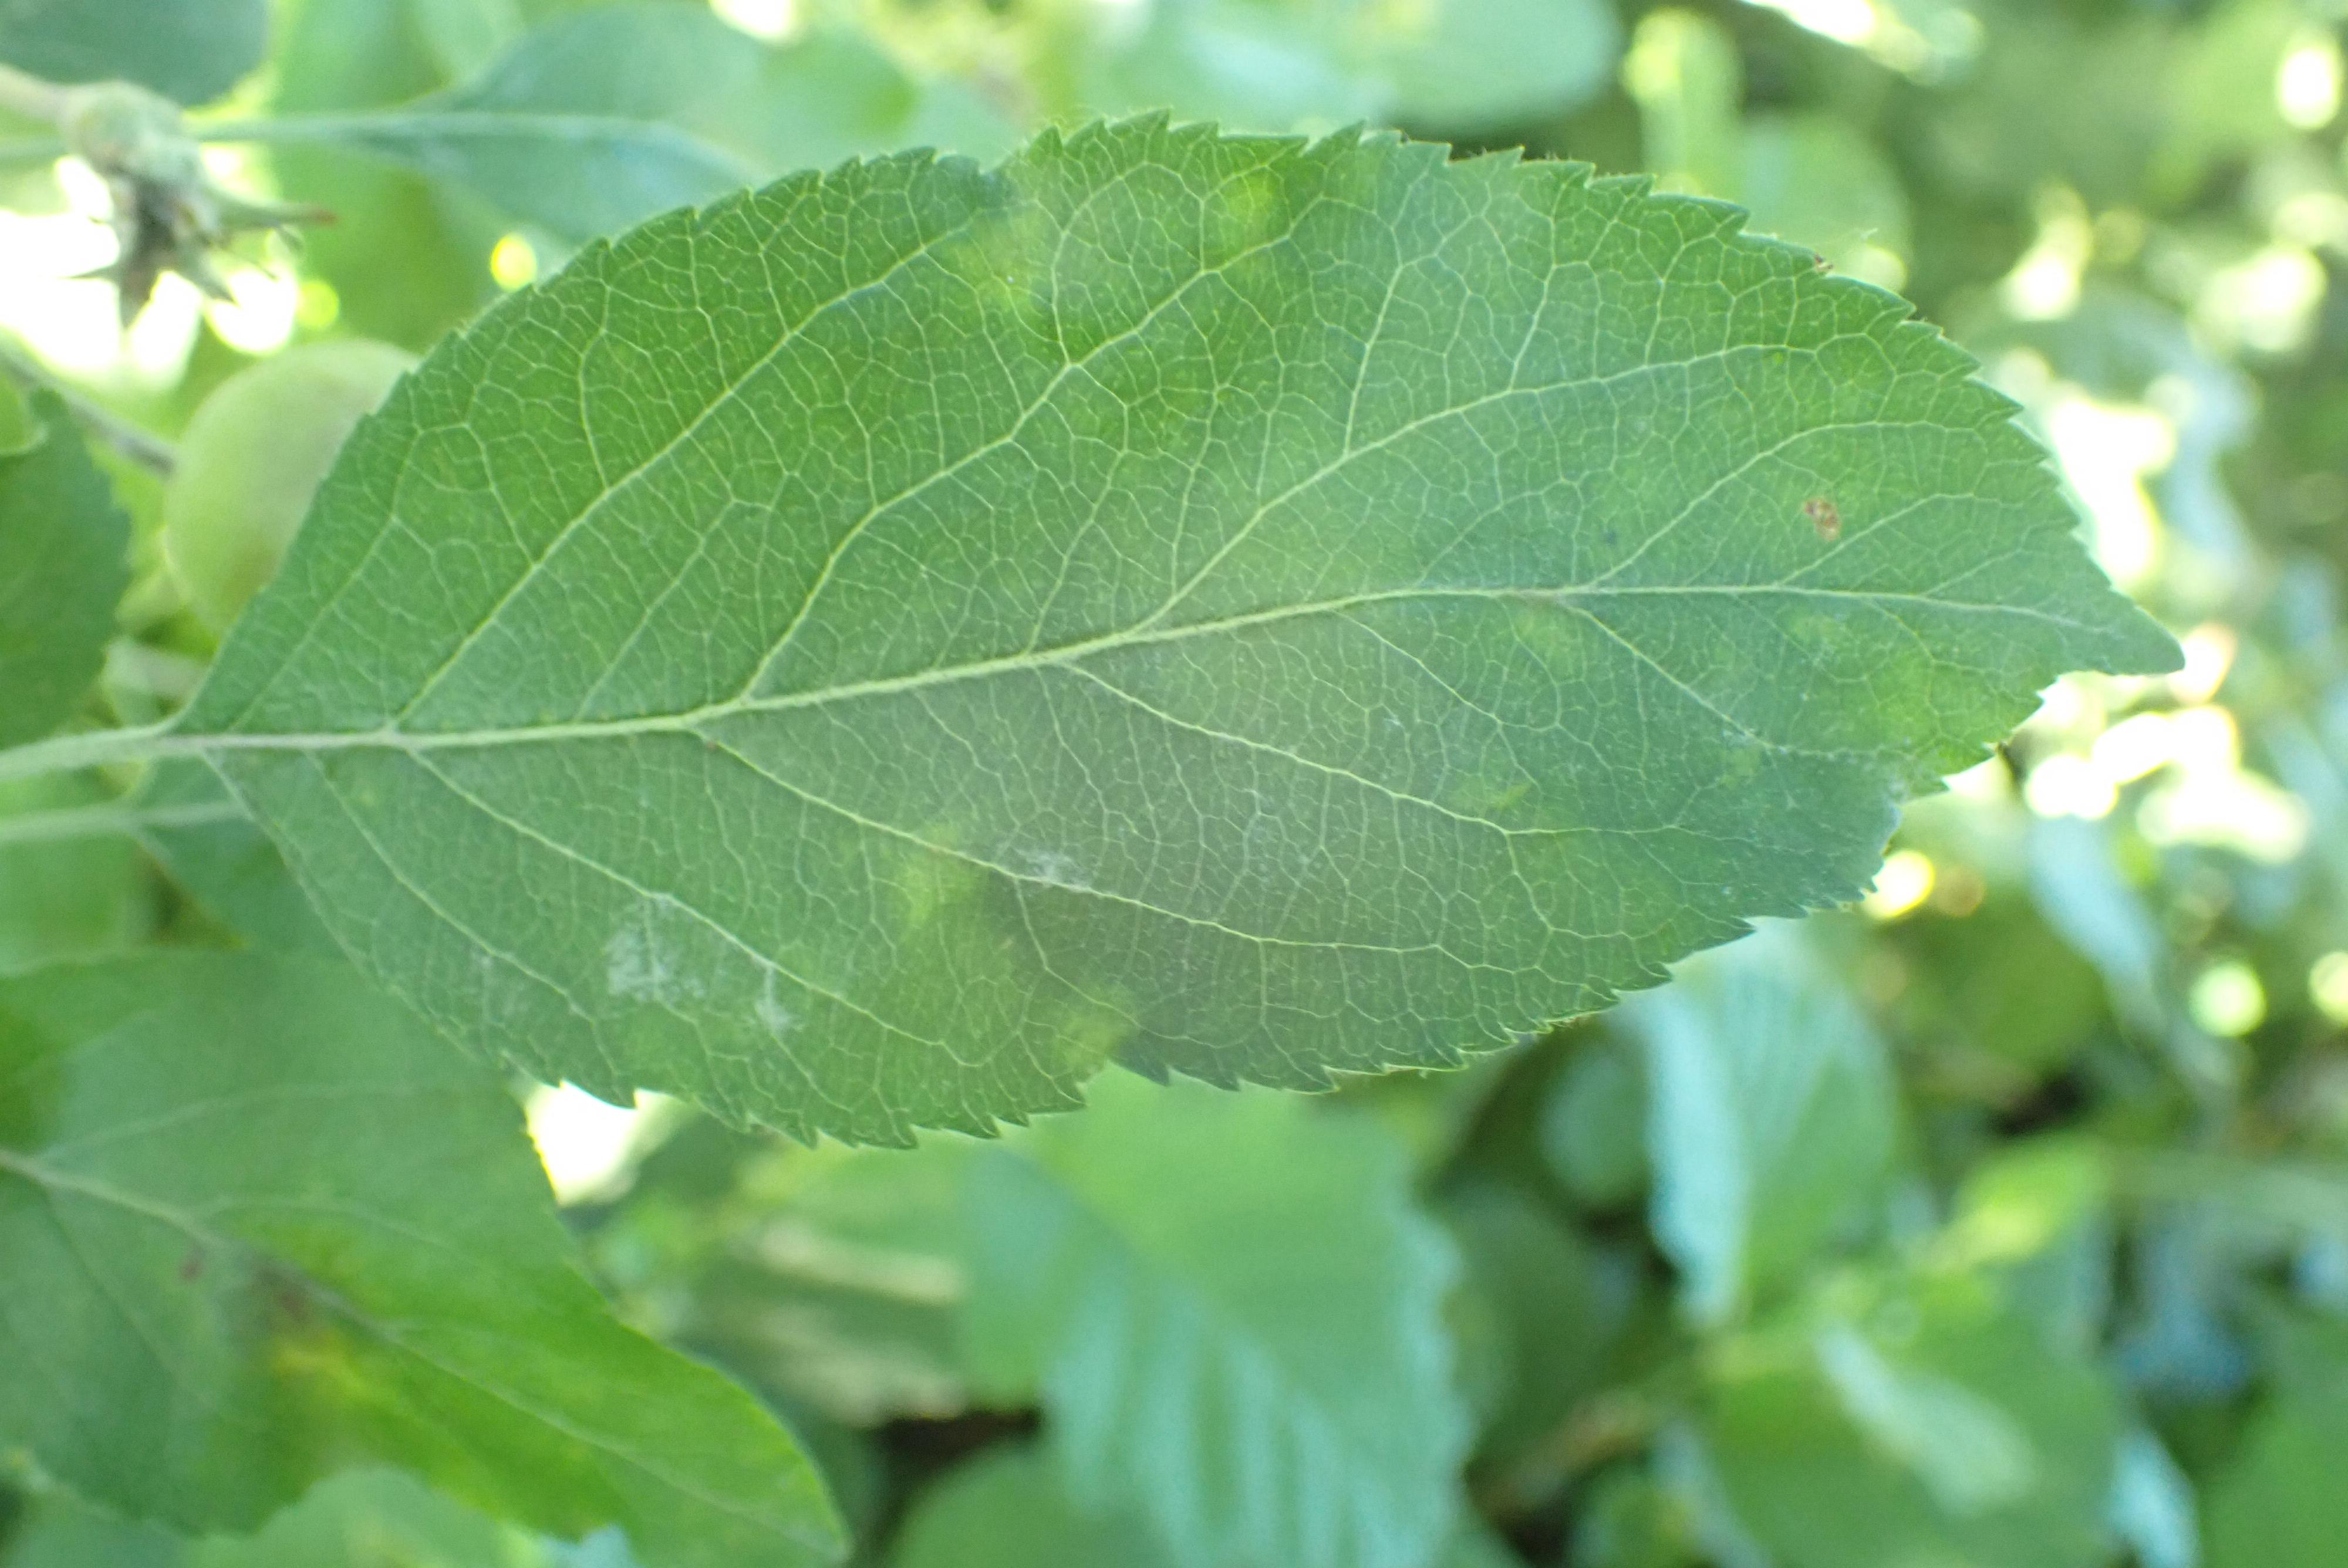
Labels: scab